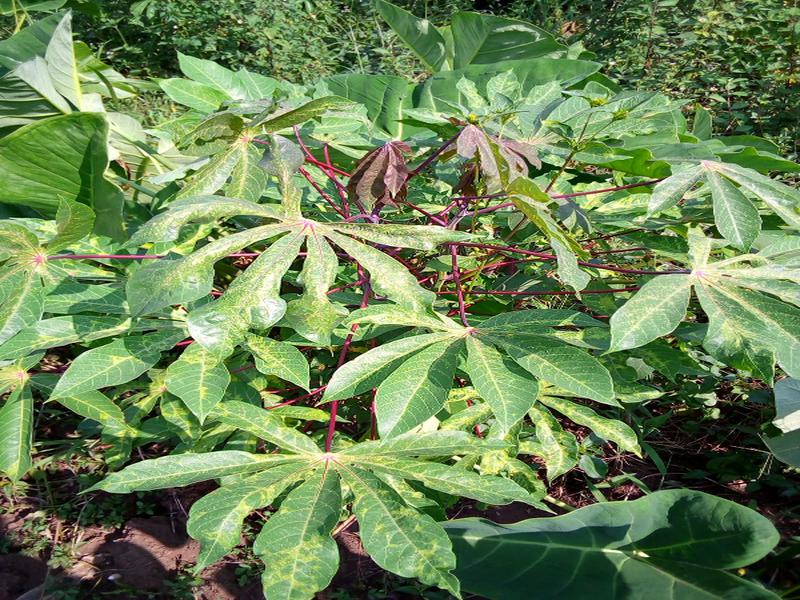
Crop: cassava
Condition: mosaic_disease